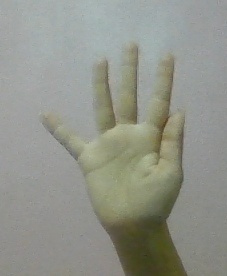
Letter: sheen